Indiana Jones (character)

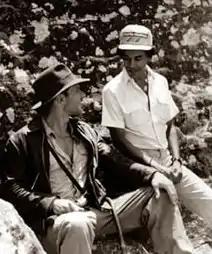
Harrison Ford as Jones (left) in "Indiana Jones and the Temple of Doom".

"Indiana" Jones's full name is Dr. Henry Walton Jones, Jr., and his nickname is often shortened to "Indy".